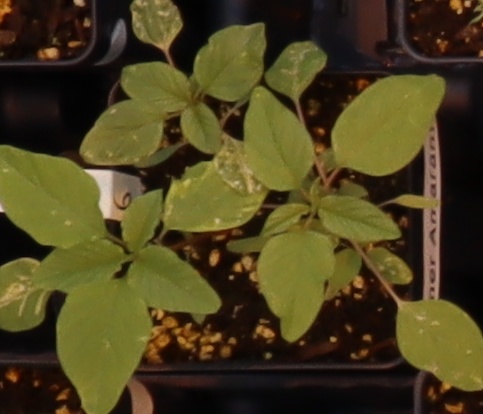
Label: Palmer Amaranth